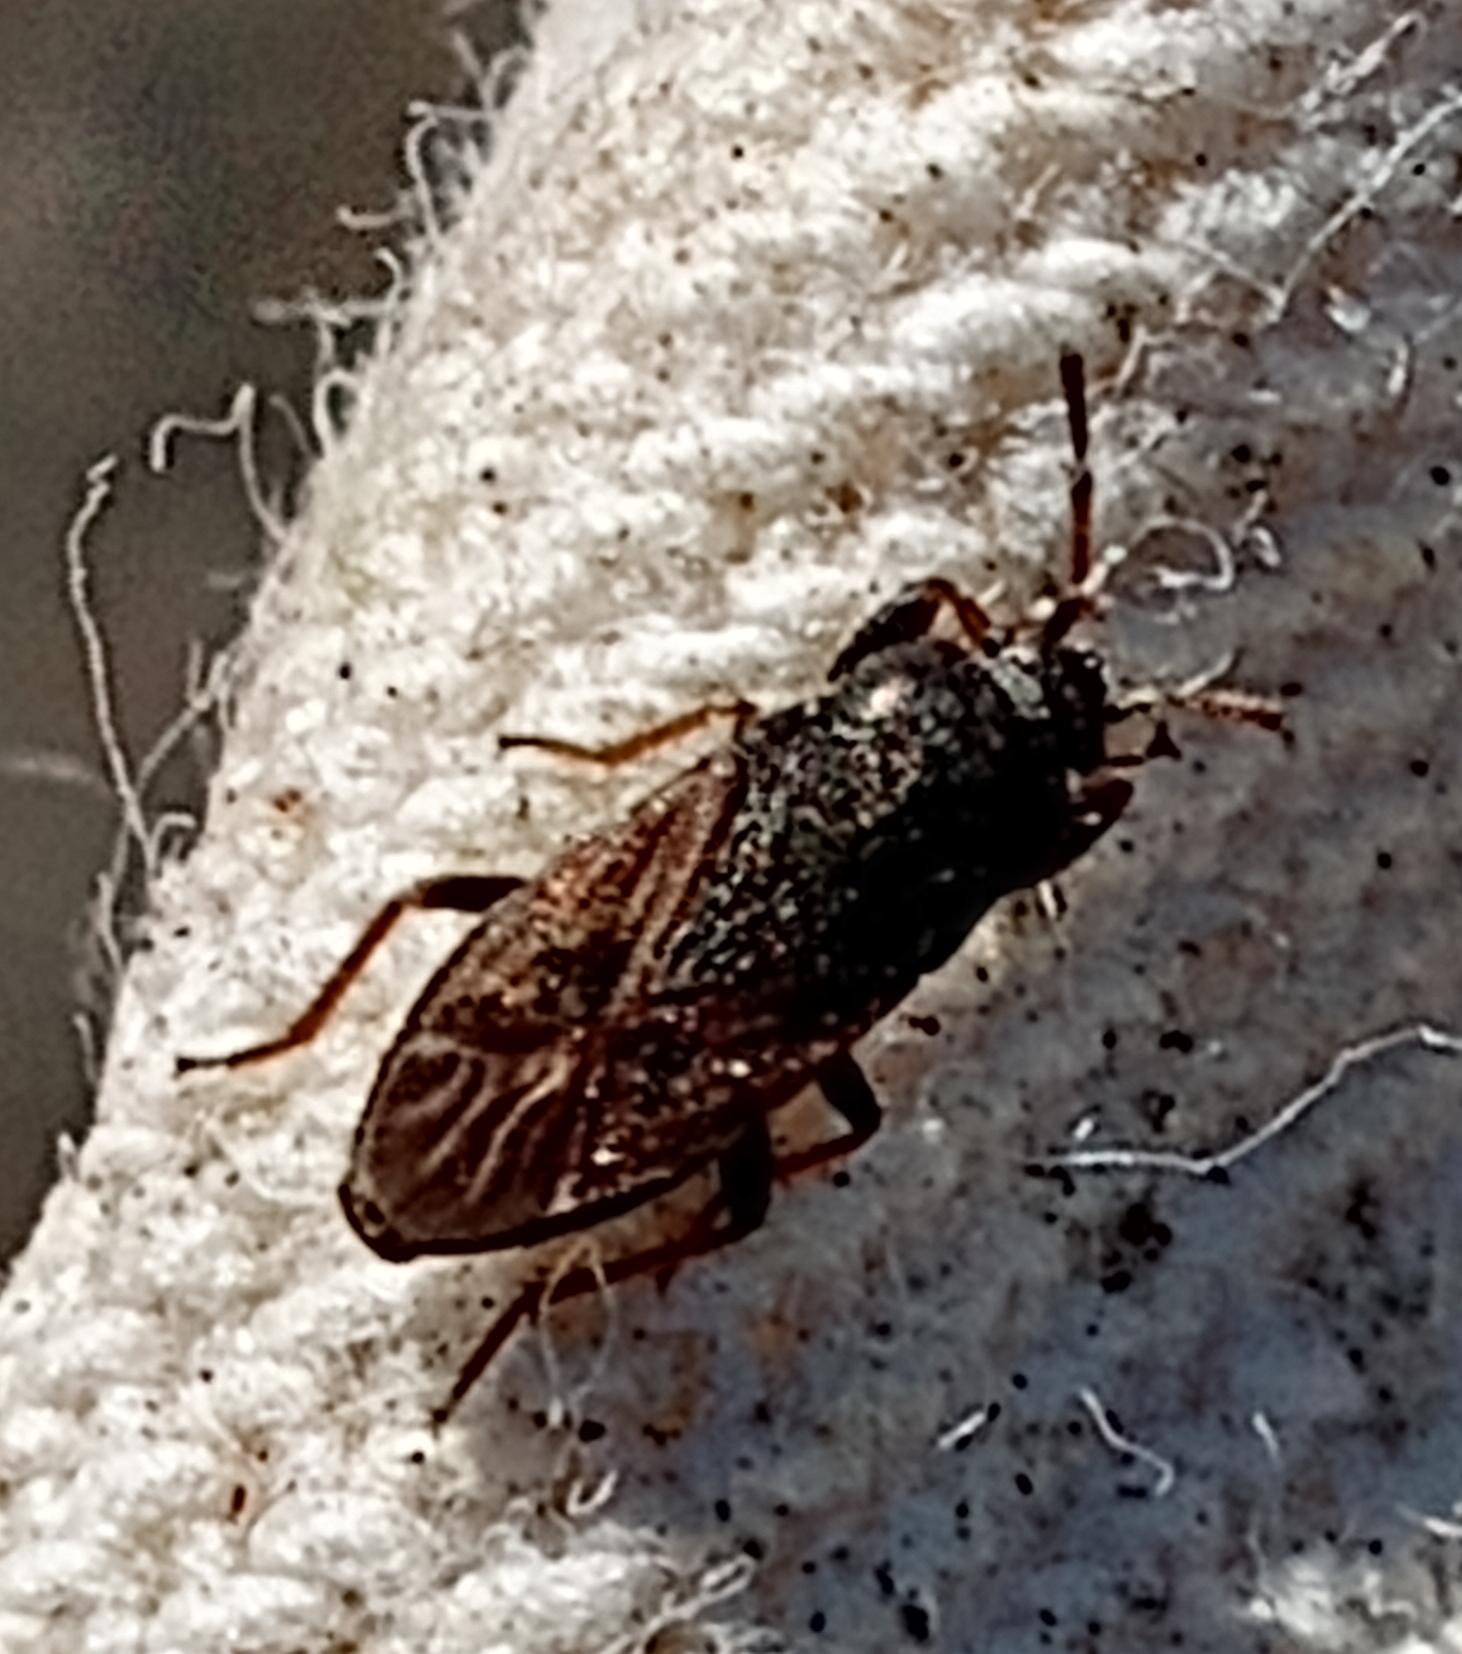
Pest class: occasional_pest